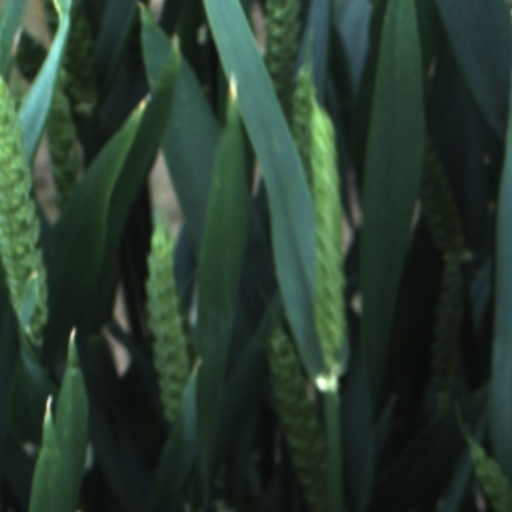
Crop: wheat